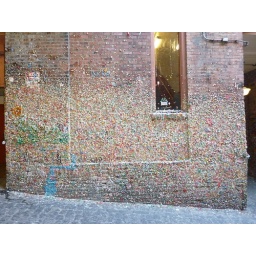
Gum wall near Seattle market